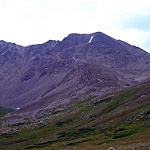
Scene: Outdoor